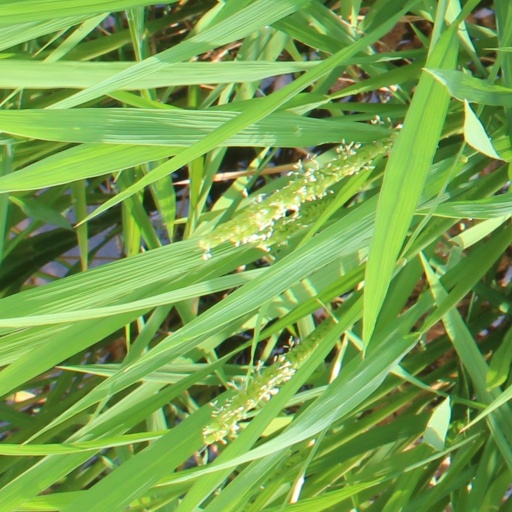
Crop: rice